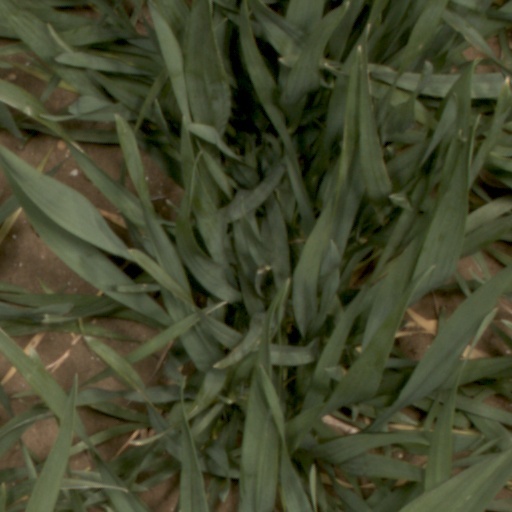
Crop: wheat